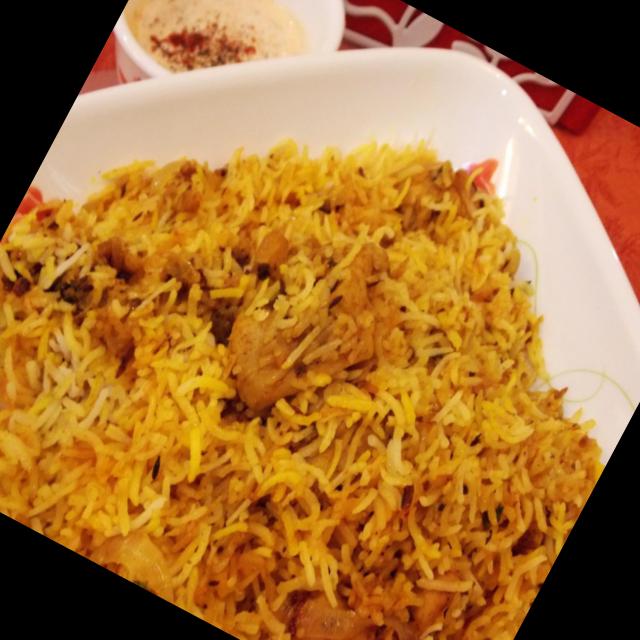
Dish: biryani